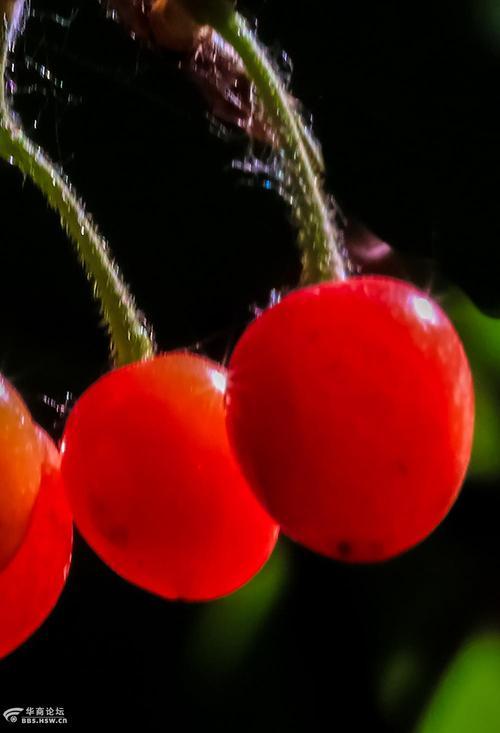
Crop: cherry
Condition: healthy